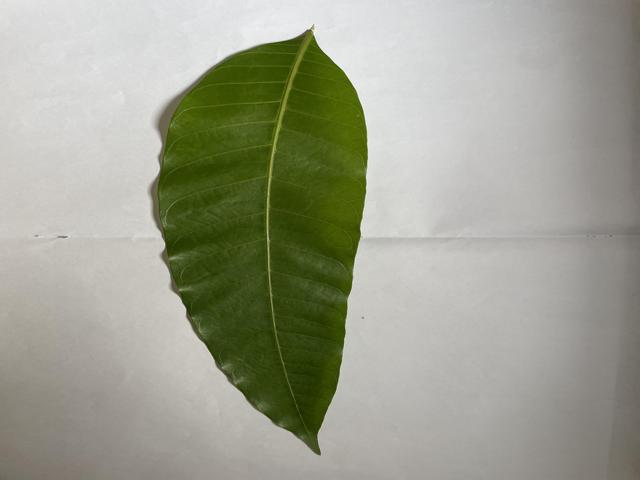
Mango leaf variety: Himsagar